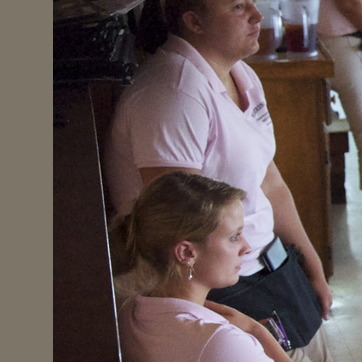
Material: hair